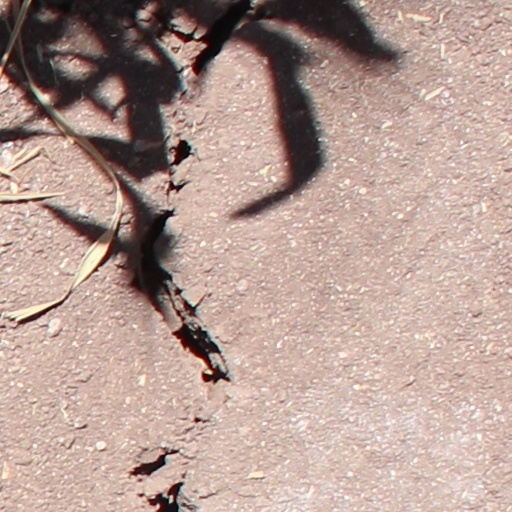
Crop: wheat